Cotton candy

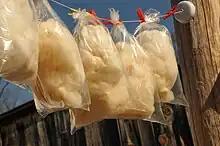
Maple-flavored cotton candy at the (sugar shack), Pakenham, Canada

Several sources track the origin of cotton candy to a form of spun sugar found in Europe in the 19th century. At that time, spun sugar was an expensive, labor-intensive endeavor and was not generally available to the average person. Others suggest versions of spun sugar originated in Italy as early as the 15th century.